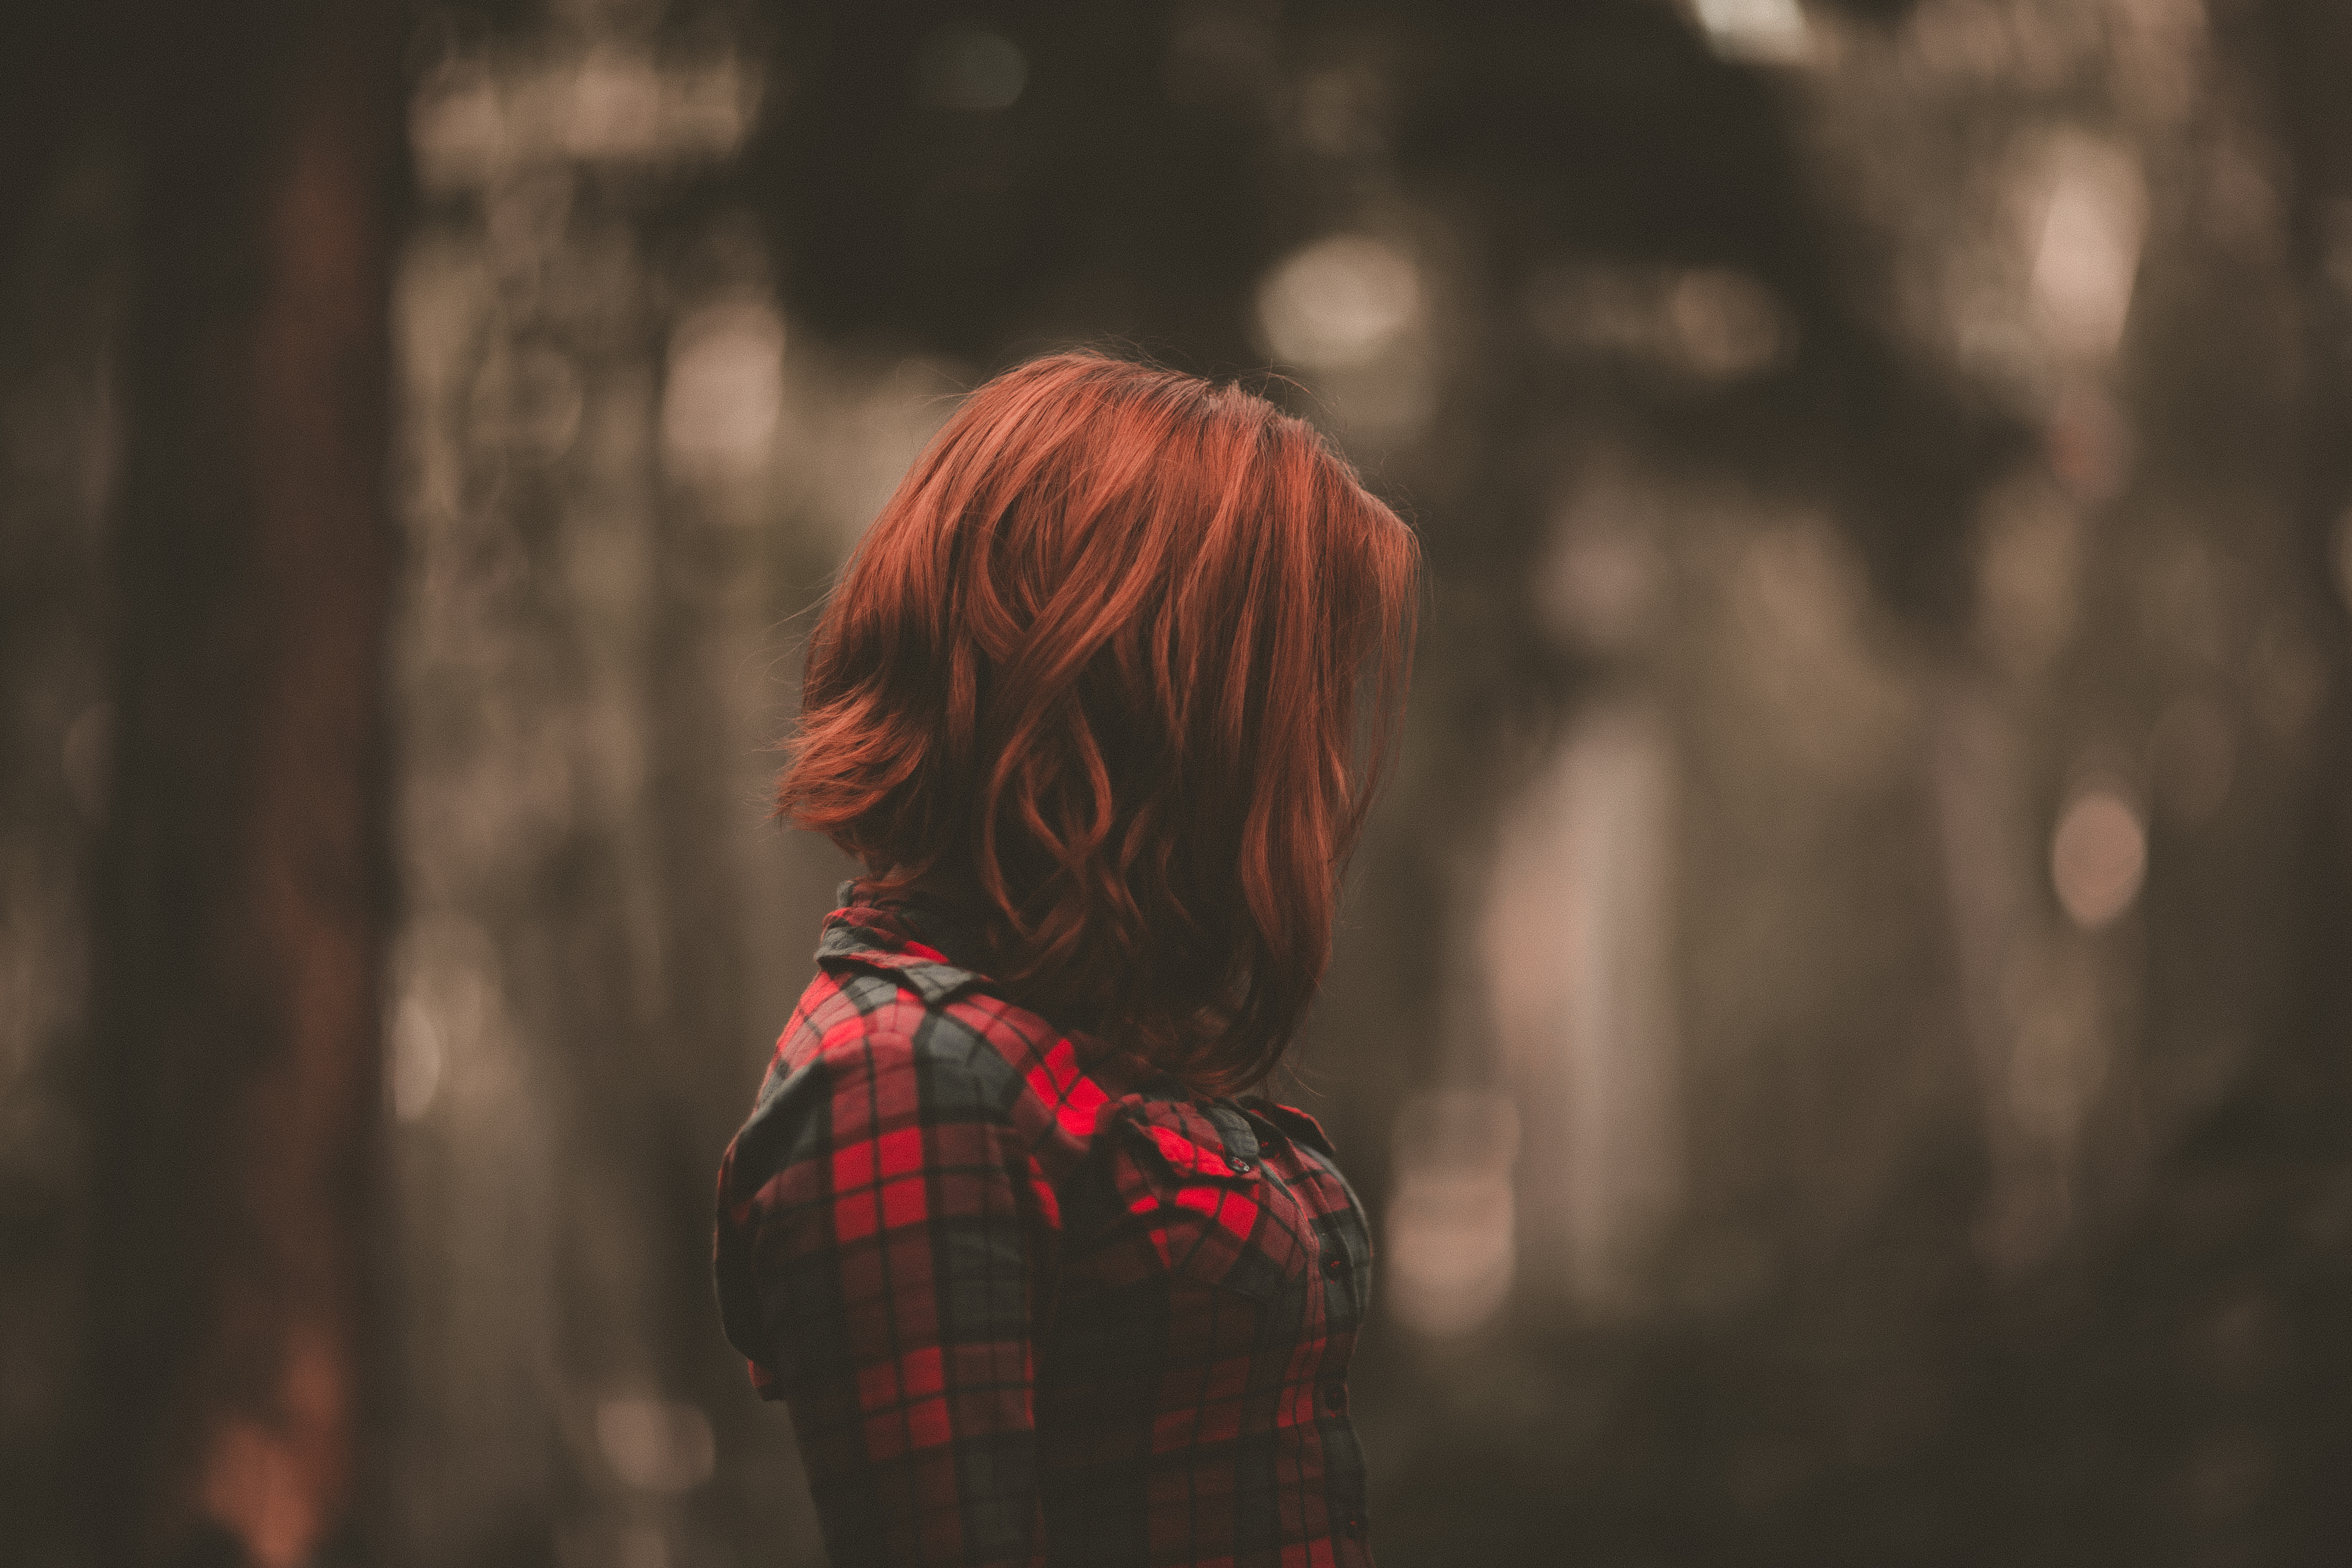
light, sunlight, red, color, darkness, emotion, screenshot